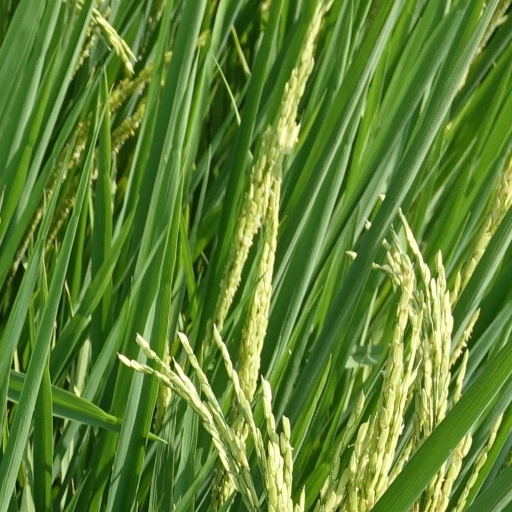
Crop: rice